Dartford

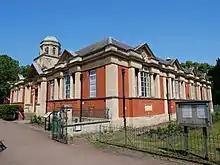
The Library and Museum in front

When the Romans engineered the Dover to London road (afterwards named Watling Street), it was necessary to cross the River Darent by ford, giving the settlement its name. Roman villas were built along the Darent Valley, and at Noviomagus (Crayford), close by. The Saxons may have established the first settlement where Dartford now stands. Dartford manor is mentioned in the Domesday Book, compiled in 1086, after the Norman conquest. It was then owned by the king.